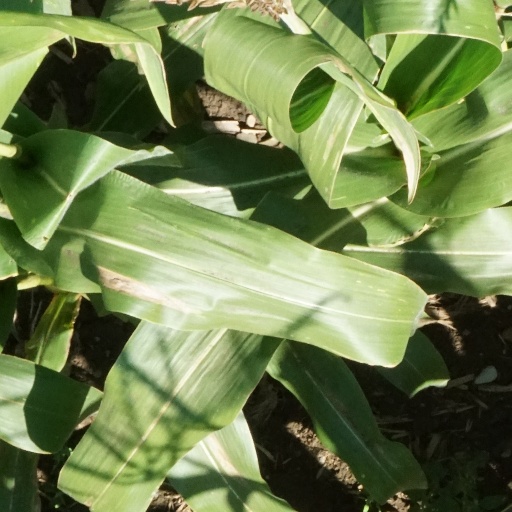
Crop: maize; corn